Richterswil railway station

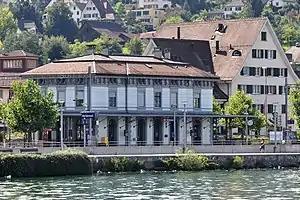
The station building from Lake Zürich in 2011.

Richterswil railway station is a railway station that serves the municipality of Richterswil in the canton of Zurich, Switzerland. The station is owned and operated by Swiss Federal Railways, and located on the Lake Zurich left-bank railway line. It lies within fare zone 153 of the Zürcher Verkehrsverbund (ZVV).